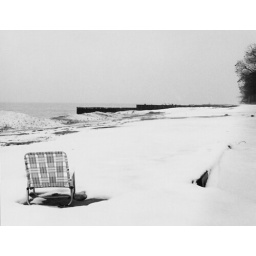
chair in snow on beach small